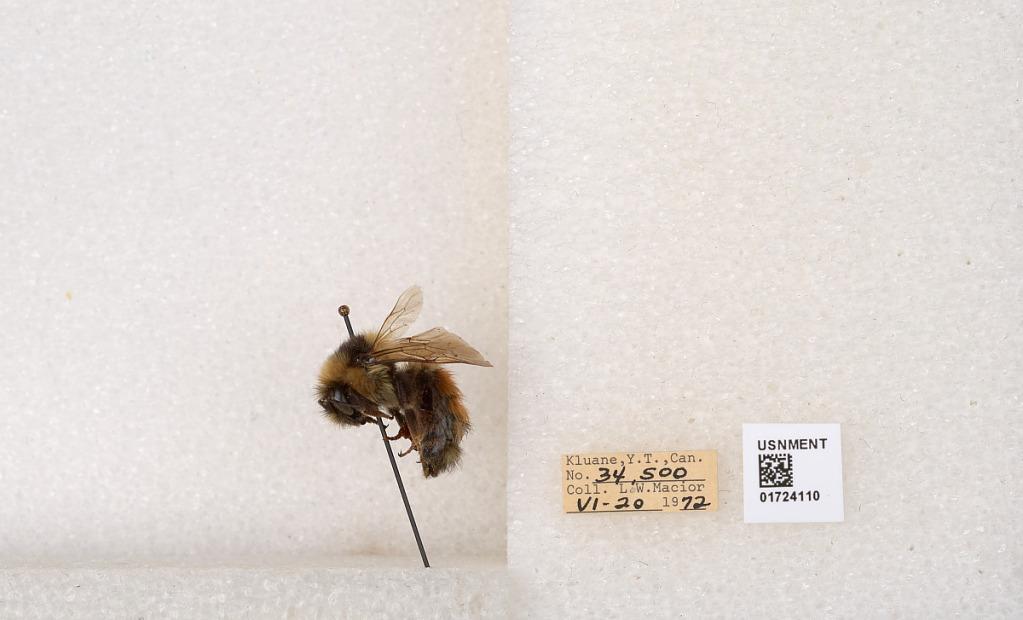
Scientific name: Bombus (Pyrobombus) sylvicola Kirby
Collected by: L. Macior
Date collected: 1972-6-20
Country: Canada
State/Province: Yukon Territory
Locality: Kluane National Park and Reserve
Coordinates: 60.7493, -139.504